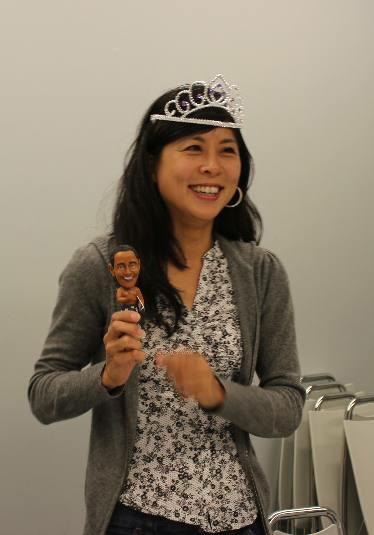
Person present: Yes